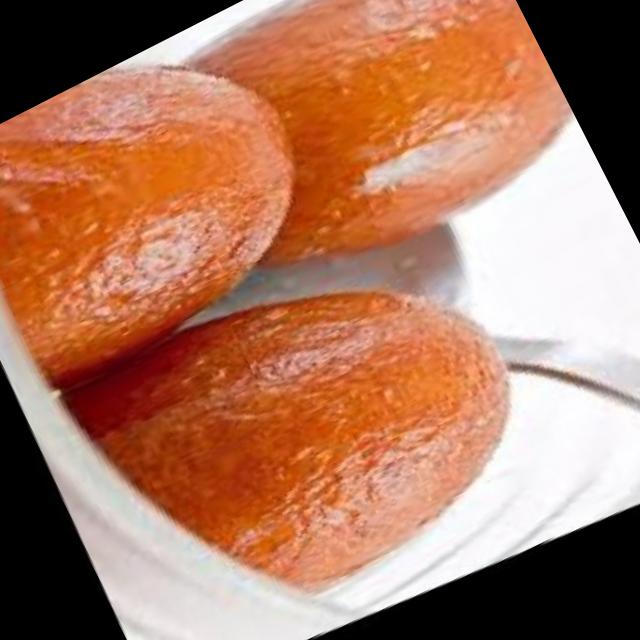
Dish: gulab_jamun